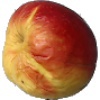
Label: red_yellow_apple